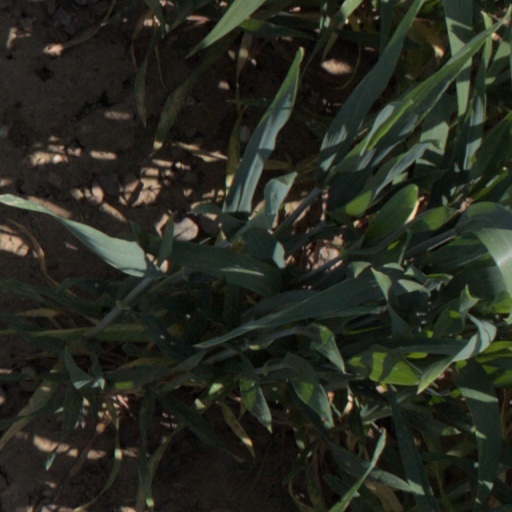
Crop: wheat